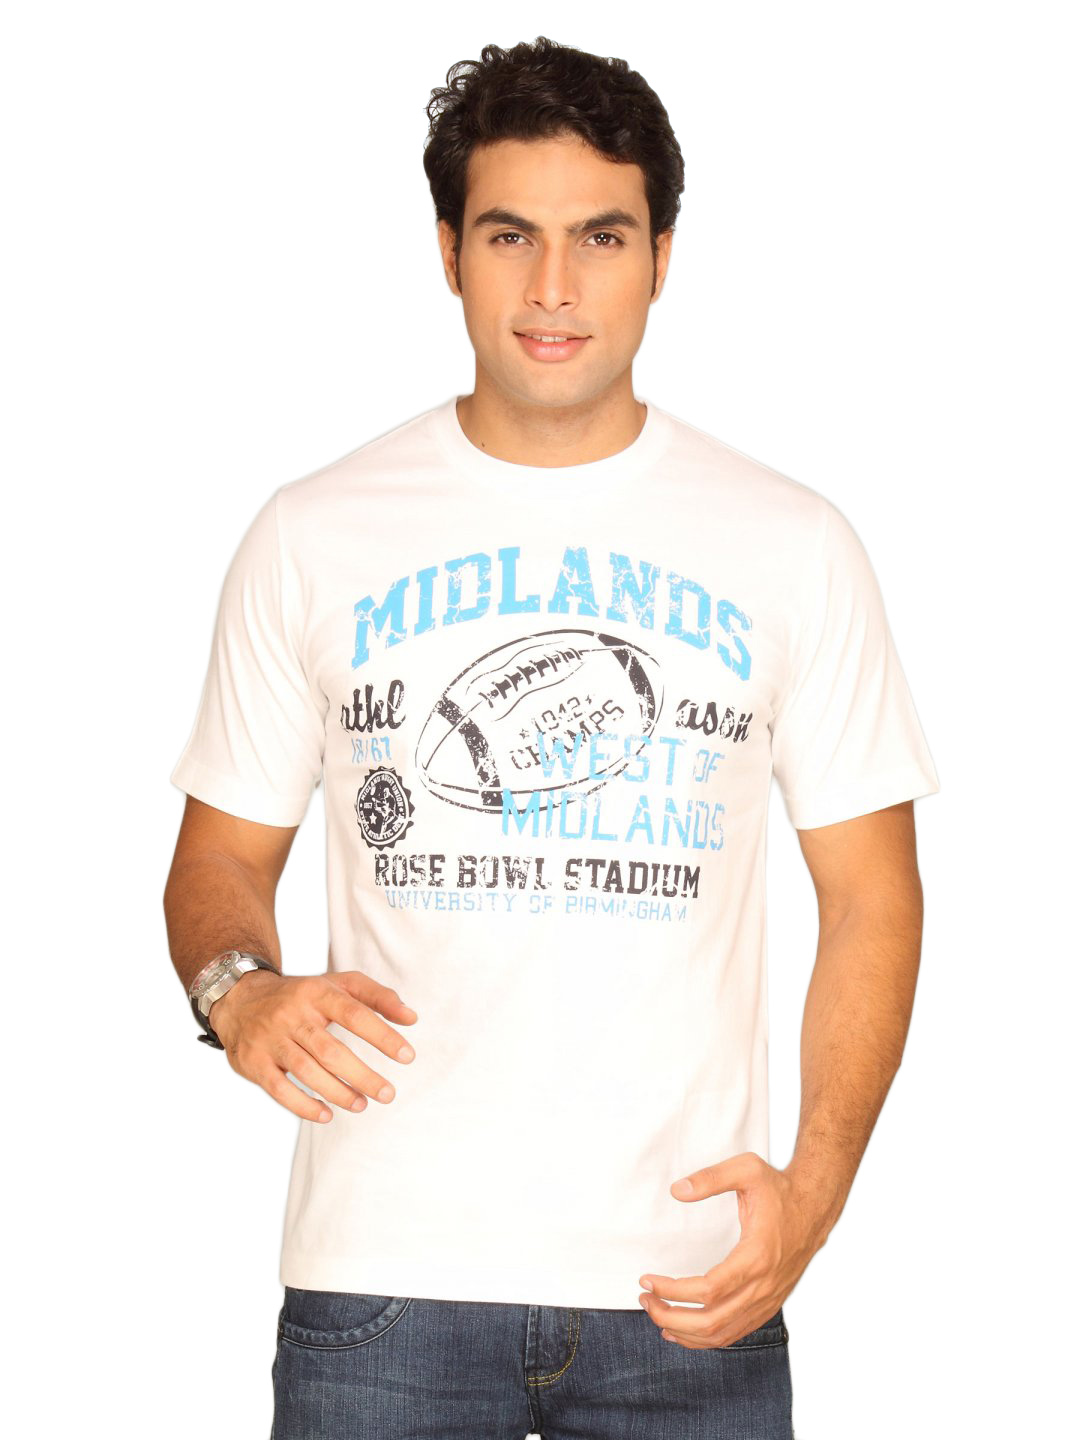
Locomotive Men's MidLand White T-shirt
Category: Apparel / Topwear / Tshirts
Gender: Men
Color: White
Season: Summer 2011
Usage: Casual